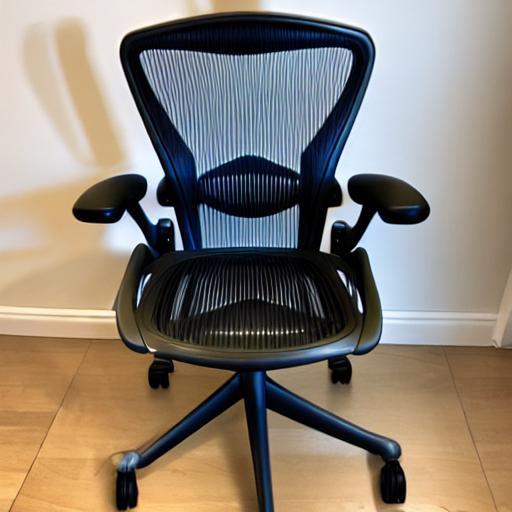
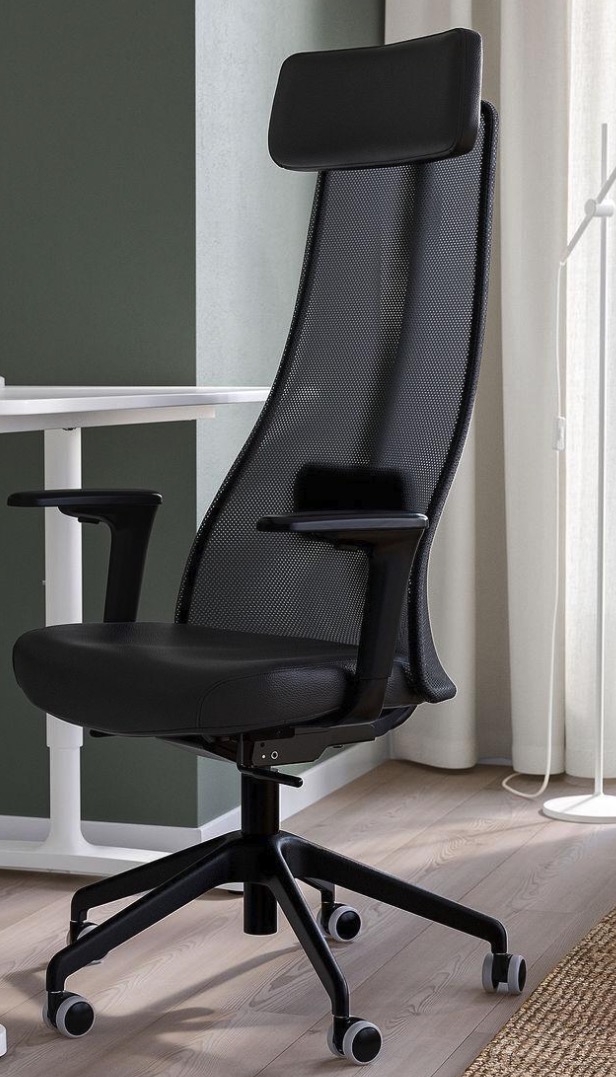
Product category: items_chair
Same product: no